Jesse Truesdell Peck

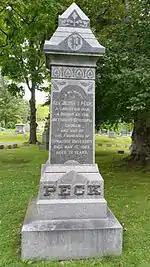
Memorial to Rev. Jesse T. Peck, Oakwood Cemetery, Syracuse, New York

Though not a college graduate himself, Peck was prominent in the beginnings of Syracuse University, serving as the first chairman of its board of trustees. He developed what became, in effect, the university's first master plan: a scheme for the construction of seven buildings on land donated by George F. Comstock, also a member of the Board. Each building was to be dedicated to a different academic discipline. Peck's vision for the new campus was one of stylistic eclecticism; on one occasion declaring that the new university should "demonstrate the perfect harmony and indissoluble oneness of all that is valuable in the old and the new." The first building completed under this plan was the Hall of Languages, built at the summit of University Avenue in Syracuse. Nationally renowned architect Horatio Nelson White was the designer of this French Second Empire structure.